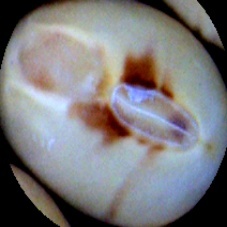
Label: Spotted